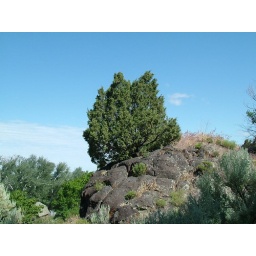
tree growing in a crack in the rocks